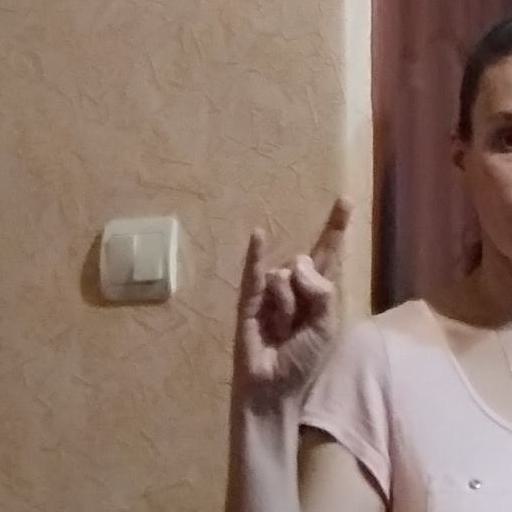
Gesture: rock